Gipf-Oberfrick

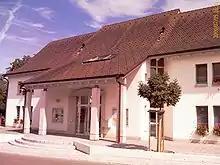
Municipal building of Gipf-Oberfrick

Gipf-Oberfrick has a population of . , 10.6% of the population are foreign nationals. Over the last 10 years (1997–2007) the population has changed at a rate of 21.8%. Most of the population speaks German (93.9%), with Albanian being second most common ( 1.1%) and Italian being third ( 0.9%).